Keokuk's Reserve

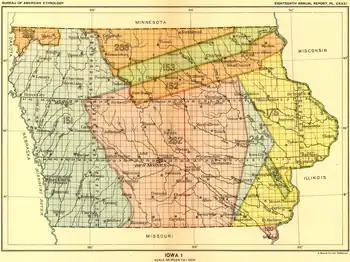
On this map of Iowa, Keokuk's Reserve is the green section within the Black Hawk Purchase, the larger yellow area on the right.

Keokuk's Reserve was a parcel of land in the present-day U.S. state of Iowa that was retained by the Sauk and Meskwaki tribes in 1832 in the aftermath of the Black Hawk War. The tribes stayed on the reservation only until 1836 when the land was ceded to the United States, and the Native Americans were moved to a new reservation.